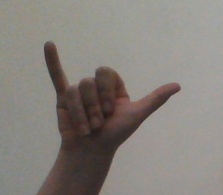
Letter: ya